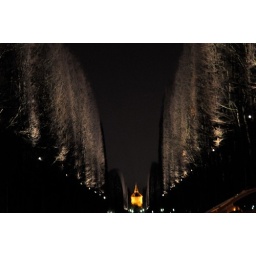
Night, alley with water tower in the end